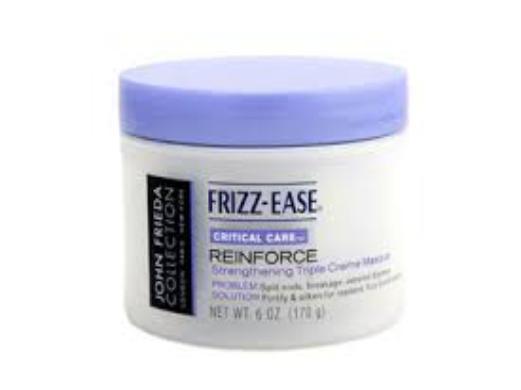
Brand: Frizz-Ease
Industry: Necessities